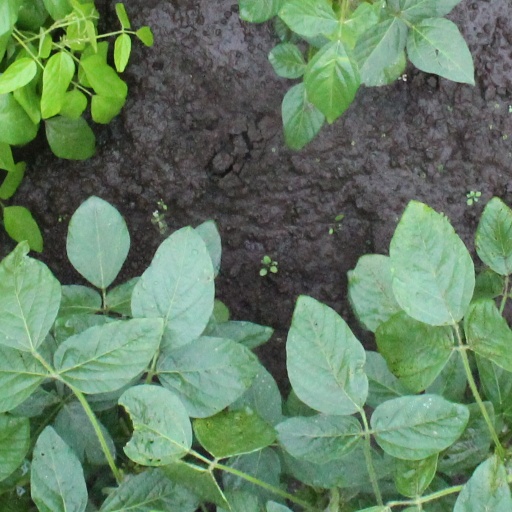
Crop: soybean